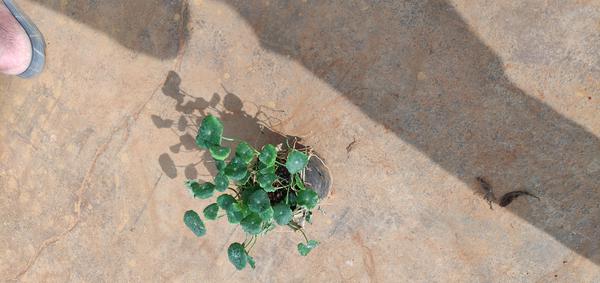
Plant: Brahmi